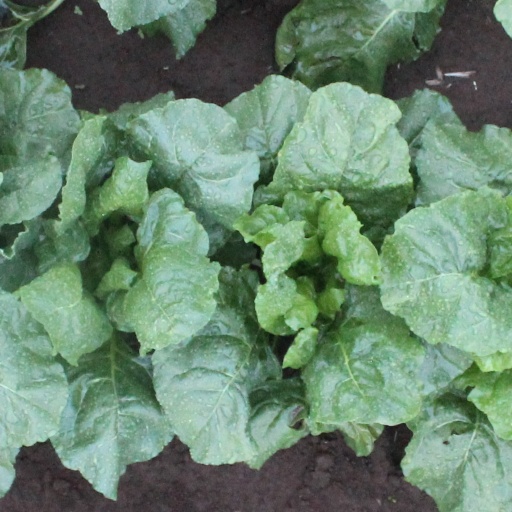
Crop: sugar beet